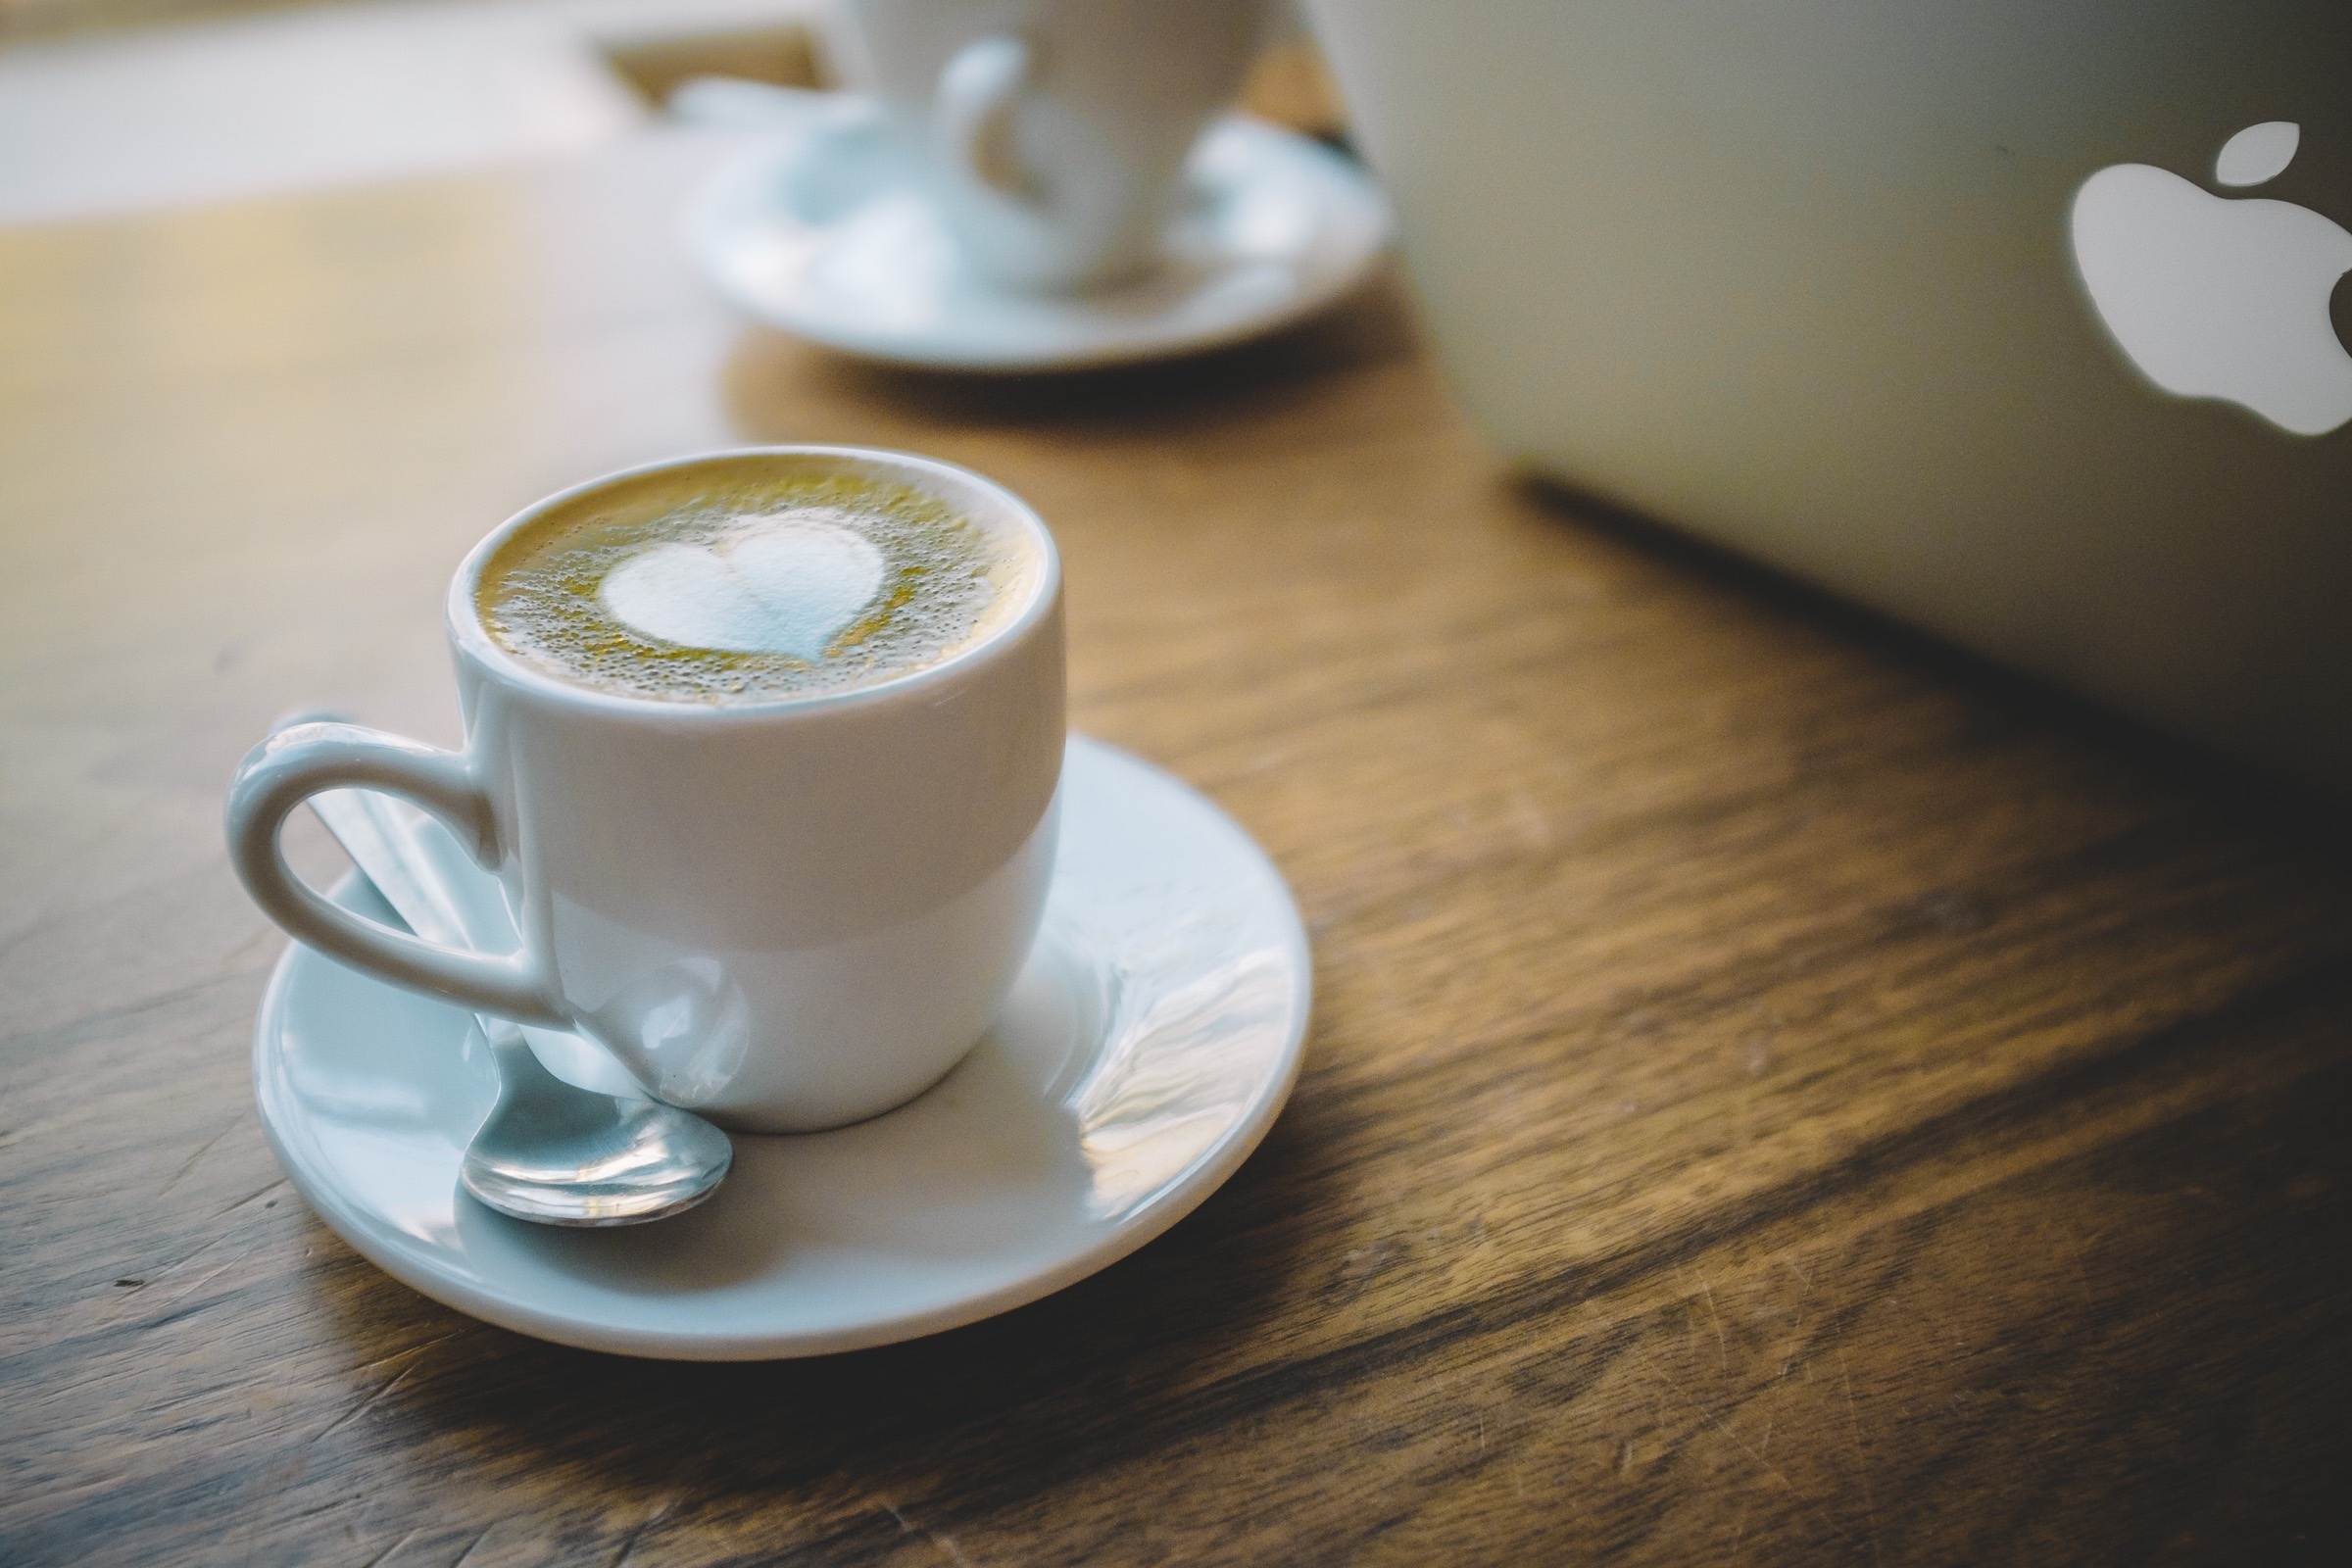
coffee, morning, cup, food, drink, espresso, coffee cup, flavor, caff macchiato